Odyssey, Belfast

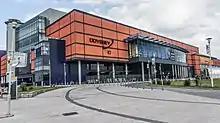
Entrance to the Odyssey Place

Formerly known as the Odyssey Pavilion, Odyssey Place houses multiple shops, restaurants, cafes, entertainment venues and leisure facilities.